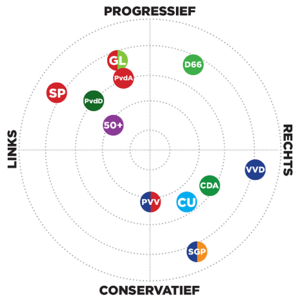
Le Parti pour les animaux est un parti politique néerlandais, fondé le 28 octobre 2002, dont l'objet est la défense des droits des animaux. Au 1ᵉʳ janvier 2016, il revendique 11 946 adhérents.